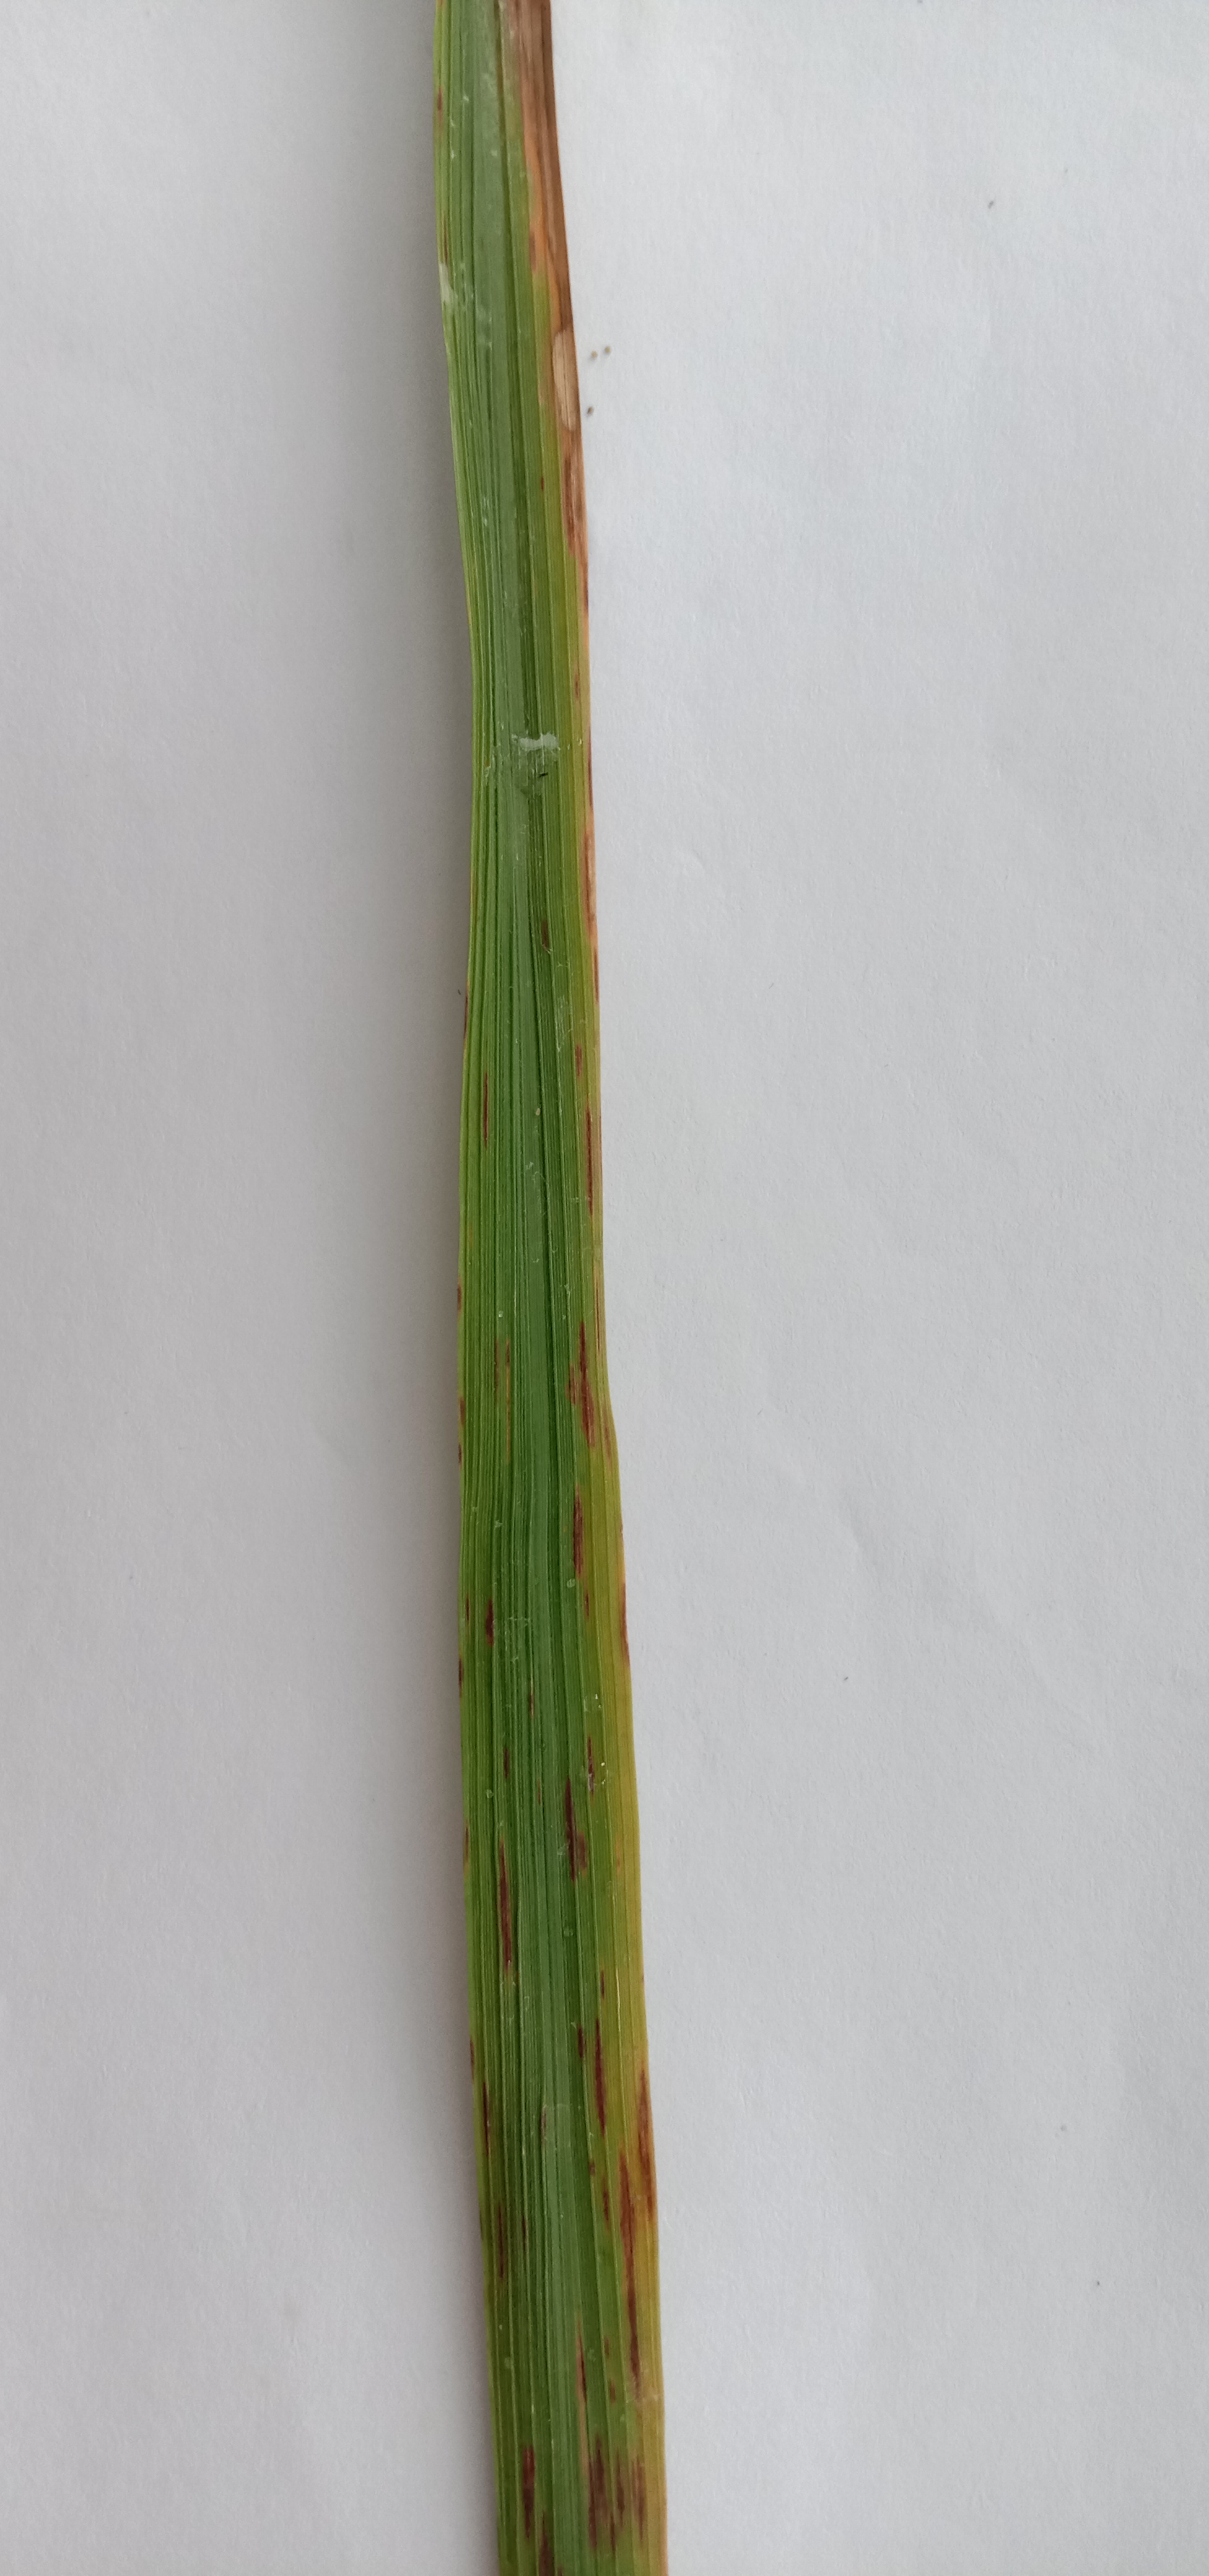
Label: Rice___Leaf_Blast